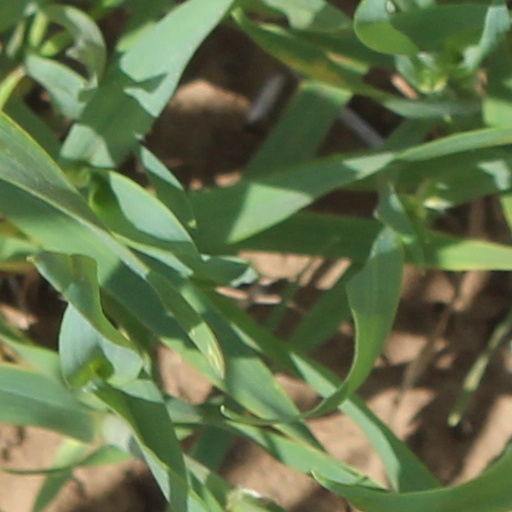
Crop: wheat